Bad Friedrichshall

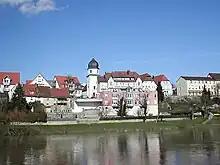
view of Jagstfeld from the Neckar

Since the municipal election of 25 May 2014, the district council of Bad Friedrichshall has 28 seats. The election results are as follows: